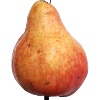
Label: red_pear